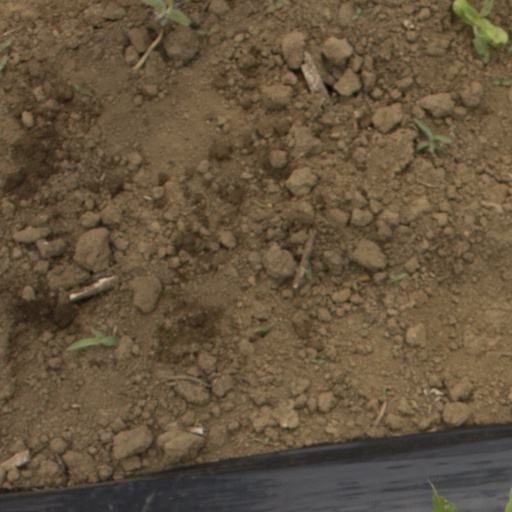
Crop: Jerusalem artichoke